Dirk Fischer (politician)

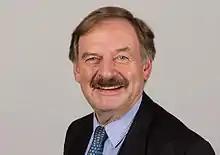
Fischer in 2014

Dirk Fischer (born 29 November 1943) is a German politician. He is a member of the Christian Democratic Union (CDU) party. Between 1980 and 2017, he was an MP of the German Bundestag as the representative for Hamburg-Nord constituency. For many years, Fischer was transport policy spokesman of the CDU/CSU parliamentary faction. He is also president of Hamburg Football Association (HFV) and a board member of German Football Association (DFB).